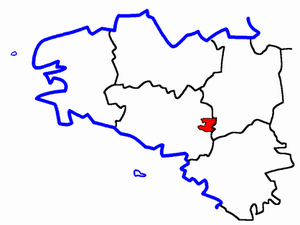
Le canton de La Gacilly est une ancienne division administrative française, située dans le département du Morbihan et la région Bretagne.